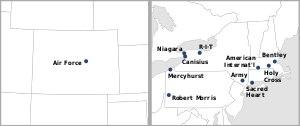
L'Atlantic Hockey Association est un groupement de dix universités gérant les compétitions de hockey sur glace masculin dans le nord-est des États-Unis. Cette conférence porta le nom de Metro Atlantic Athletic Conference de 1997 à 2003. Fondée en 1997, les activités sportives de cette conférence débutent en 1998-1999.